AI Mark VIII radar

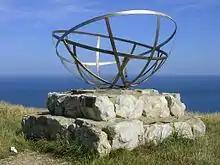
This marker was placed at the former location of AMRE's buildings at St. Alban's Head.

It was not until 1939, with war clearly looming, that the team once again returned to AI work. Compared to the successful and rapid development of the anti-shipping radars, the team found themselves facing a continual stream of problems in air-to-air settings. There were two primary problems, a lack of maximum range that made finding the targets difficult, and a lack of minimum range that made it difficult for the pilot to see the target before it became invisible to the radar.